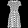
Label: Dress